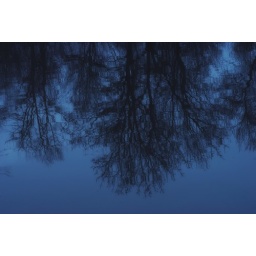
on the river near my house